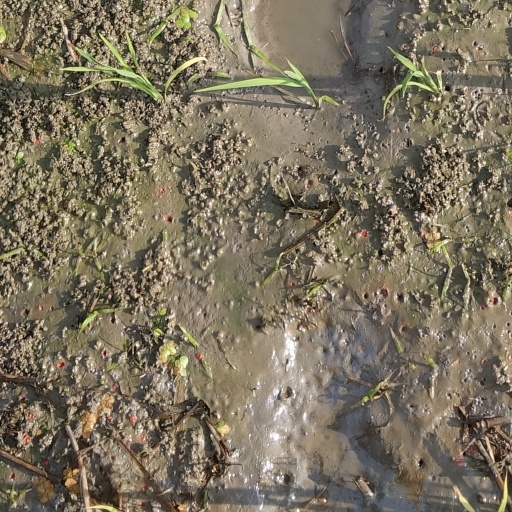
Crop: rice